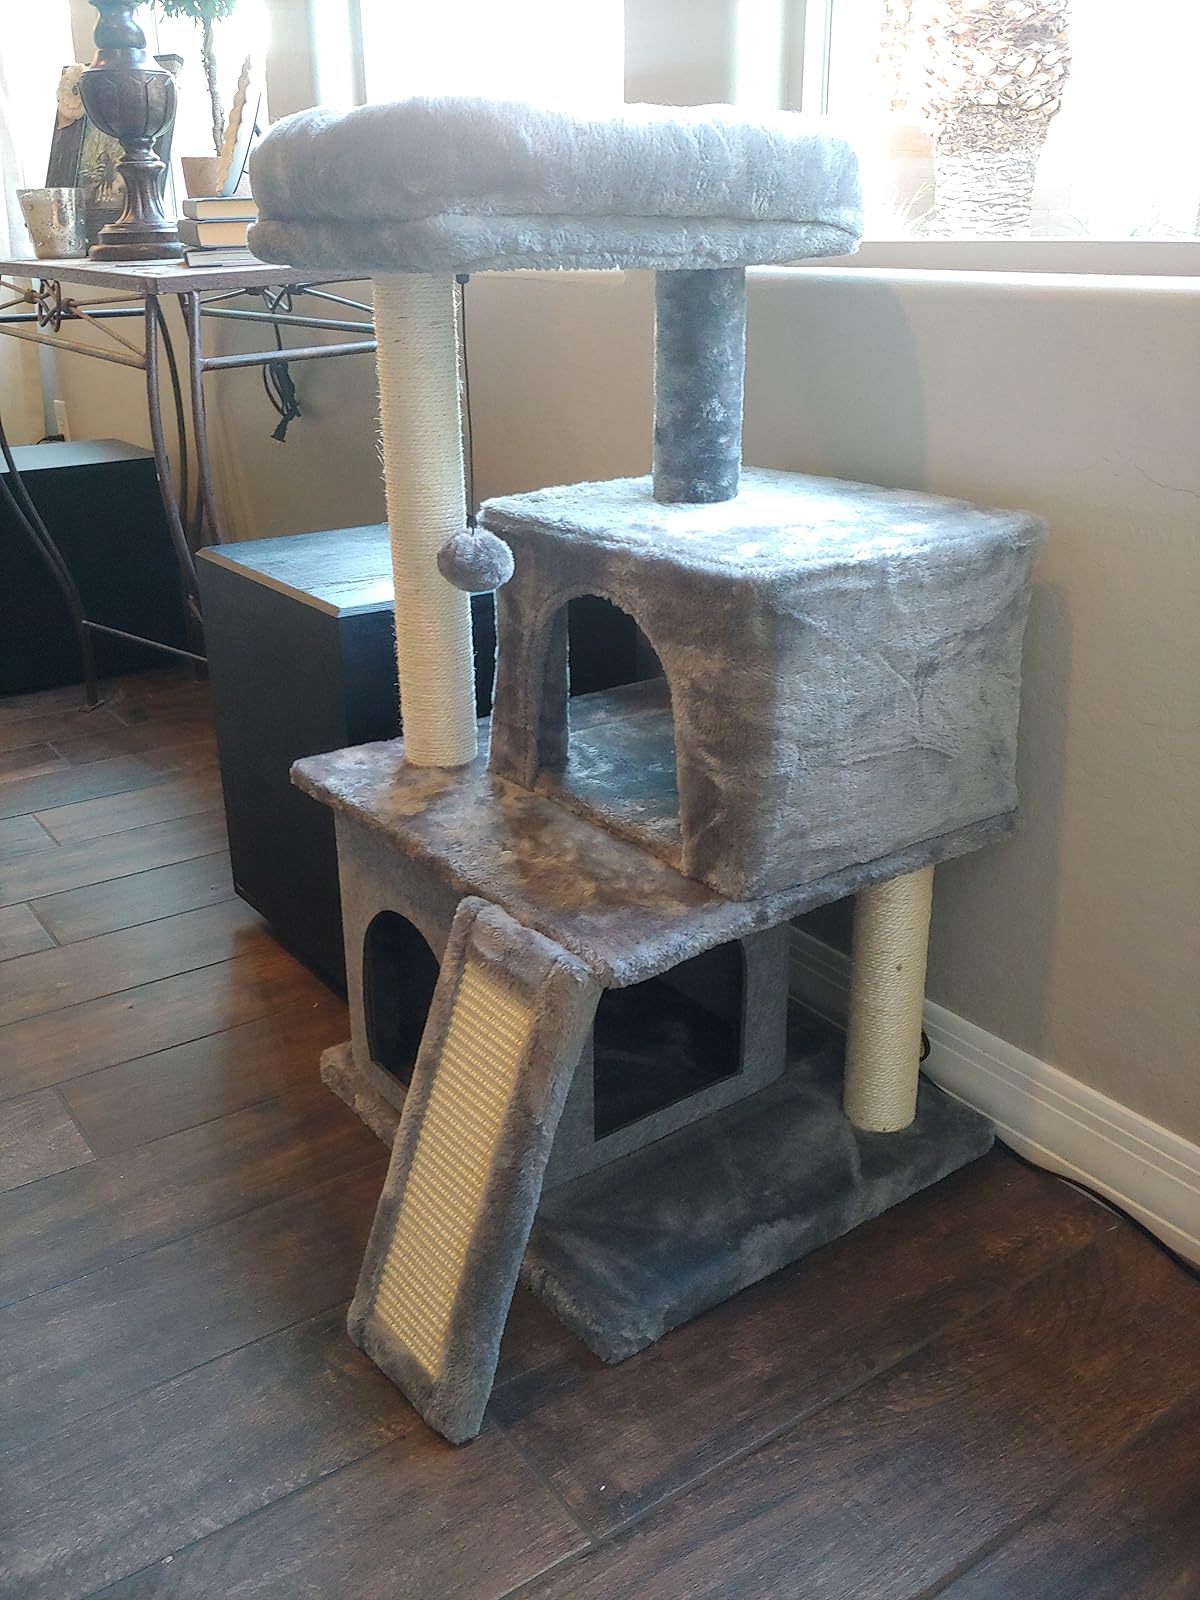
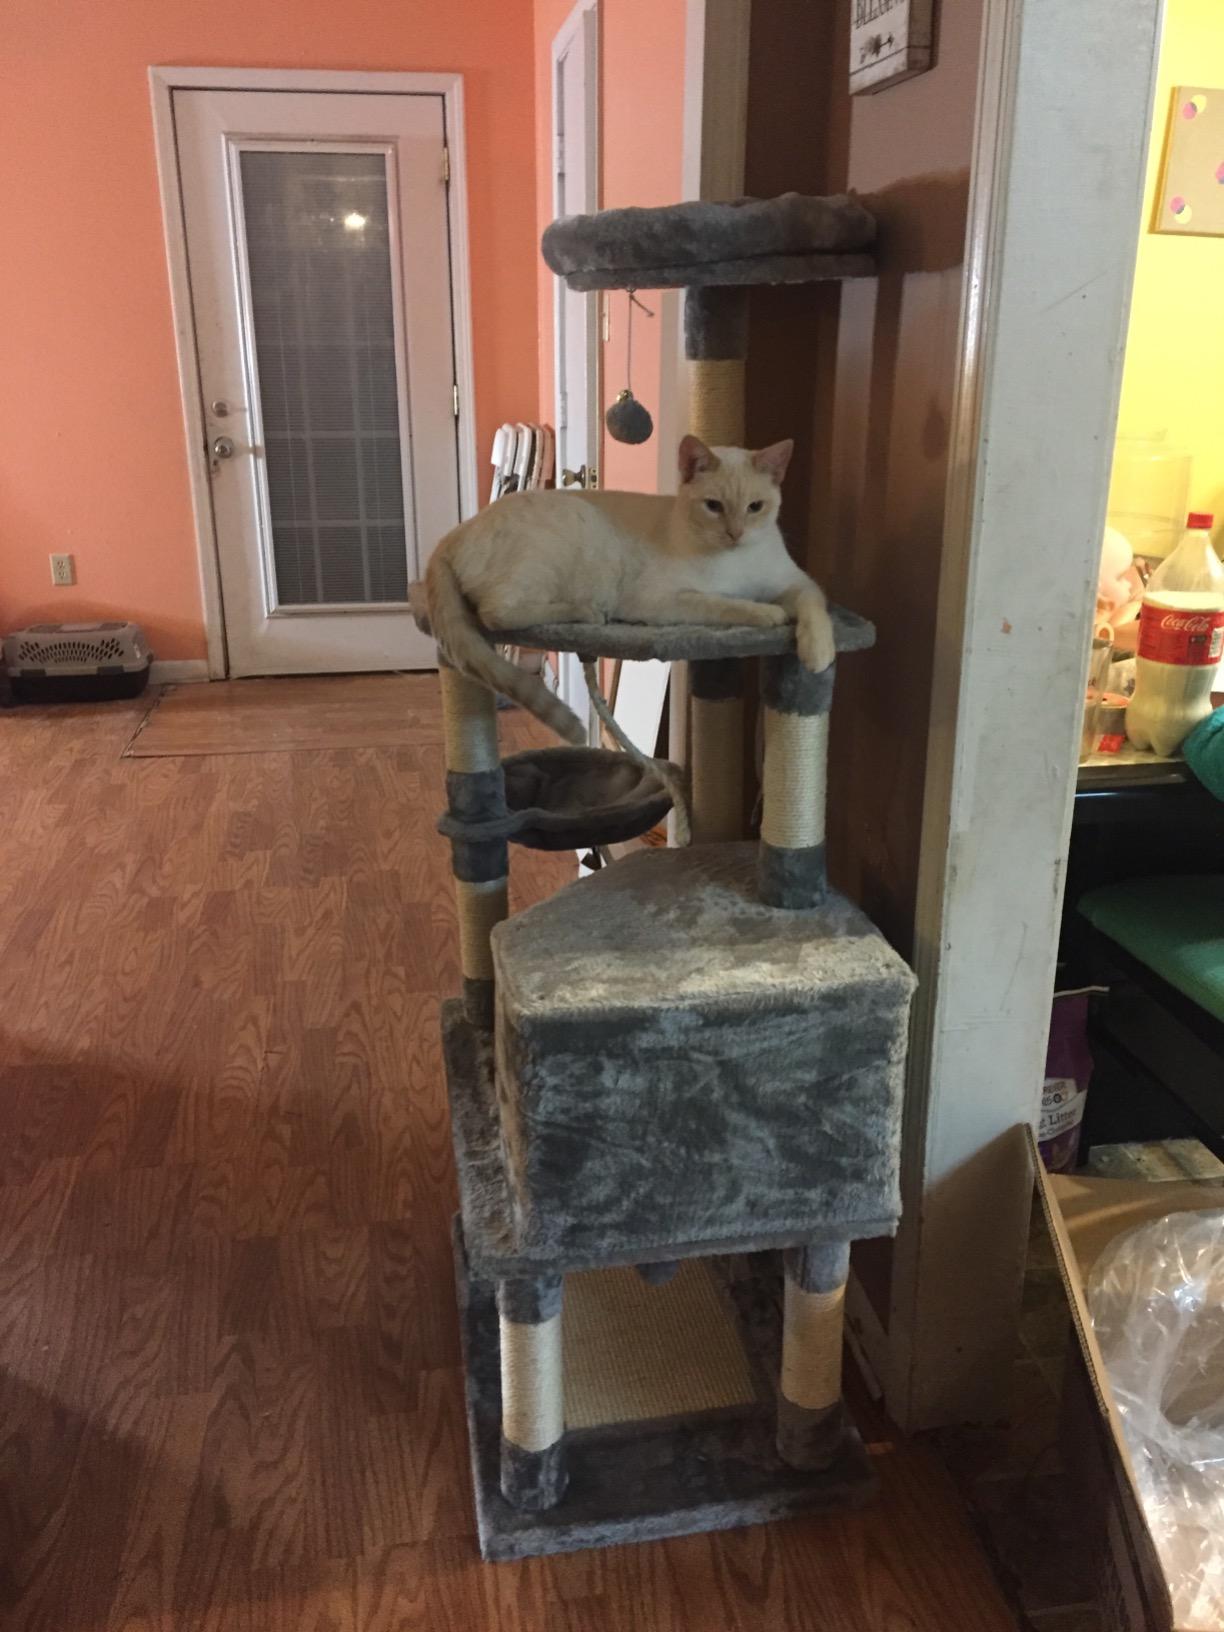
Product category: items_cat tree
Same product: no